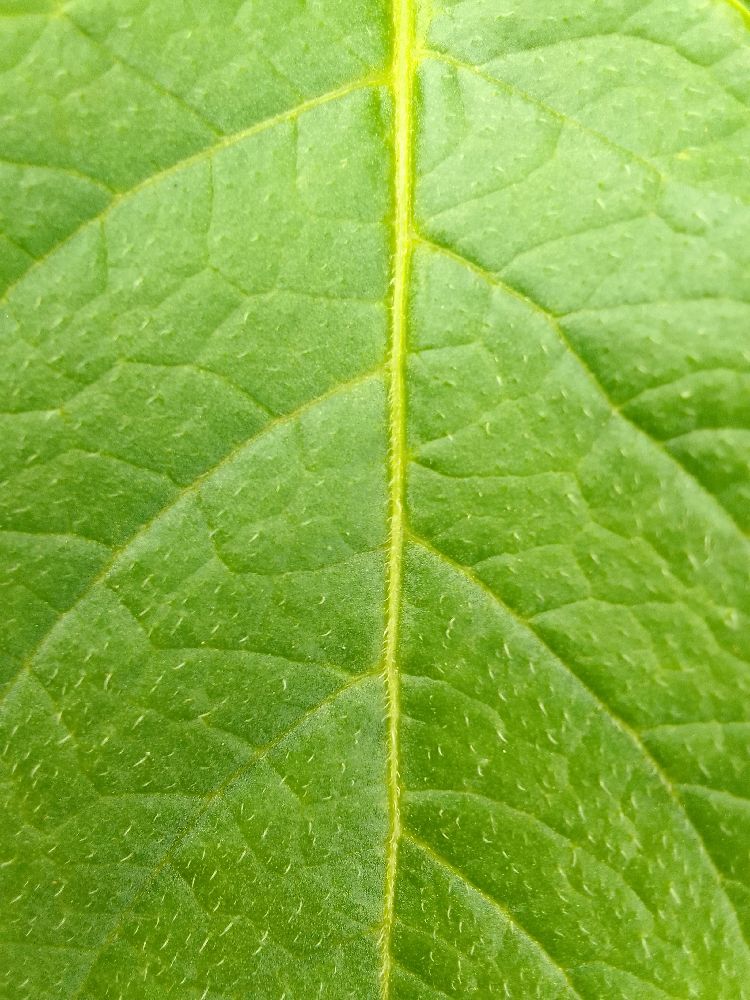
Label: Healthy